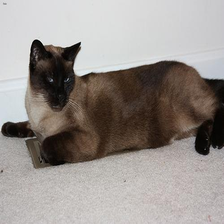
Species: cat
Breed: Siamese